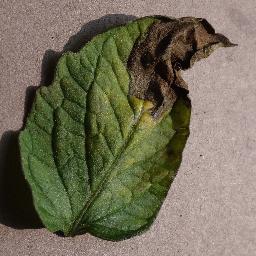
Label: Tomato___Late_blight